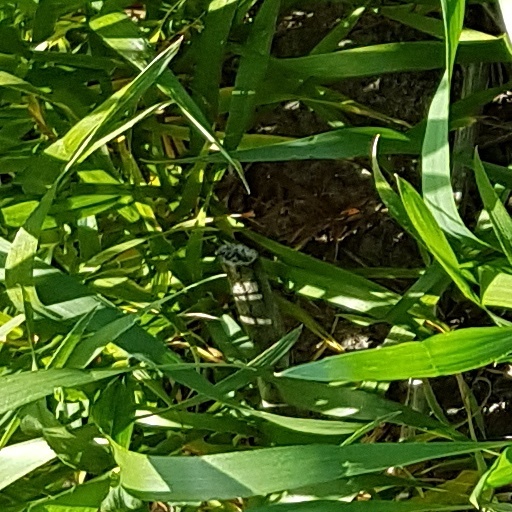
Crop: wheat